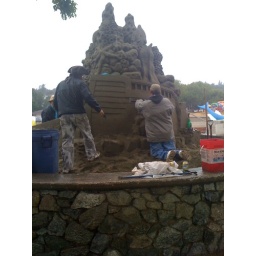
Really cool sand castle being made at the Cadboro Bay Kids Festival in Victoria, BC